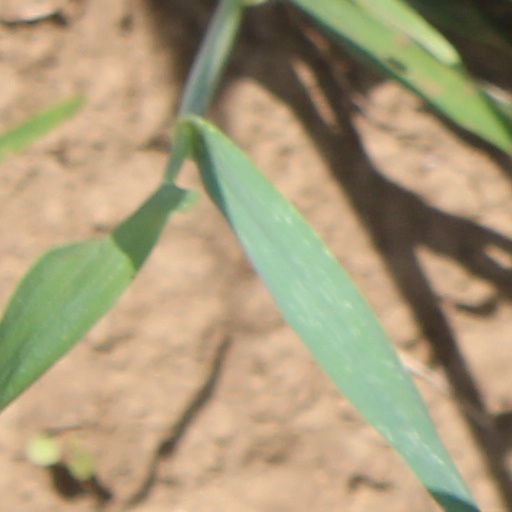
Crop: wheat